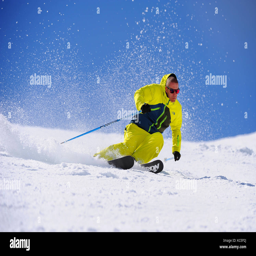
a skier carves a turn sending snow spraying into the air in the ski resort